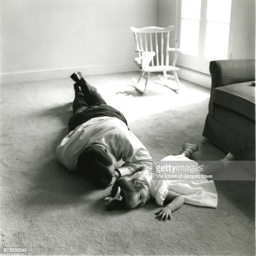
politician lies on the floor with his daughter late 1950s or early 1960s